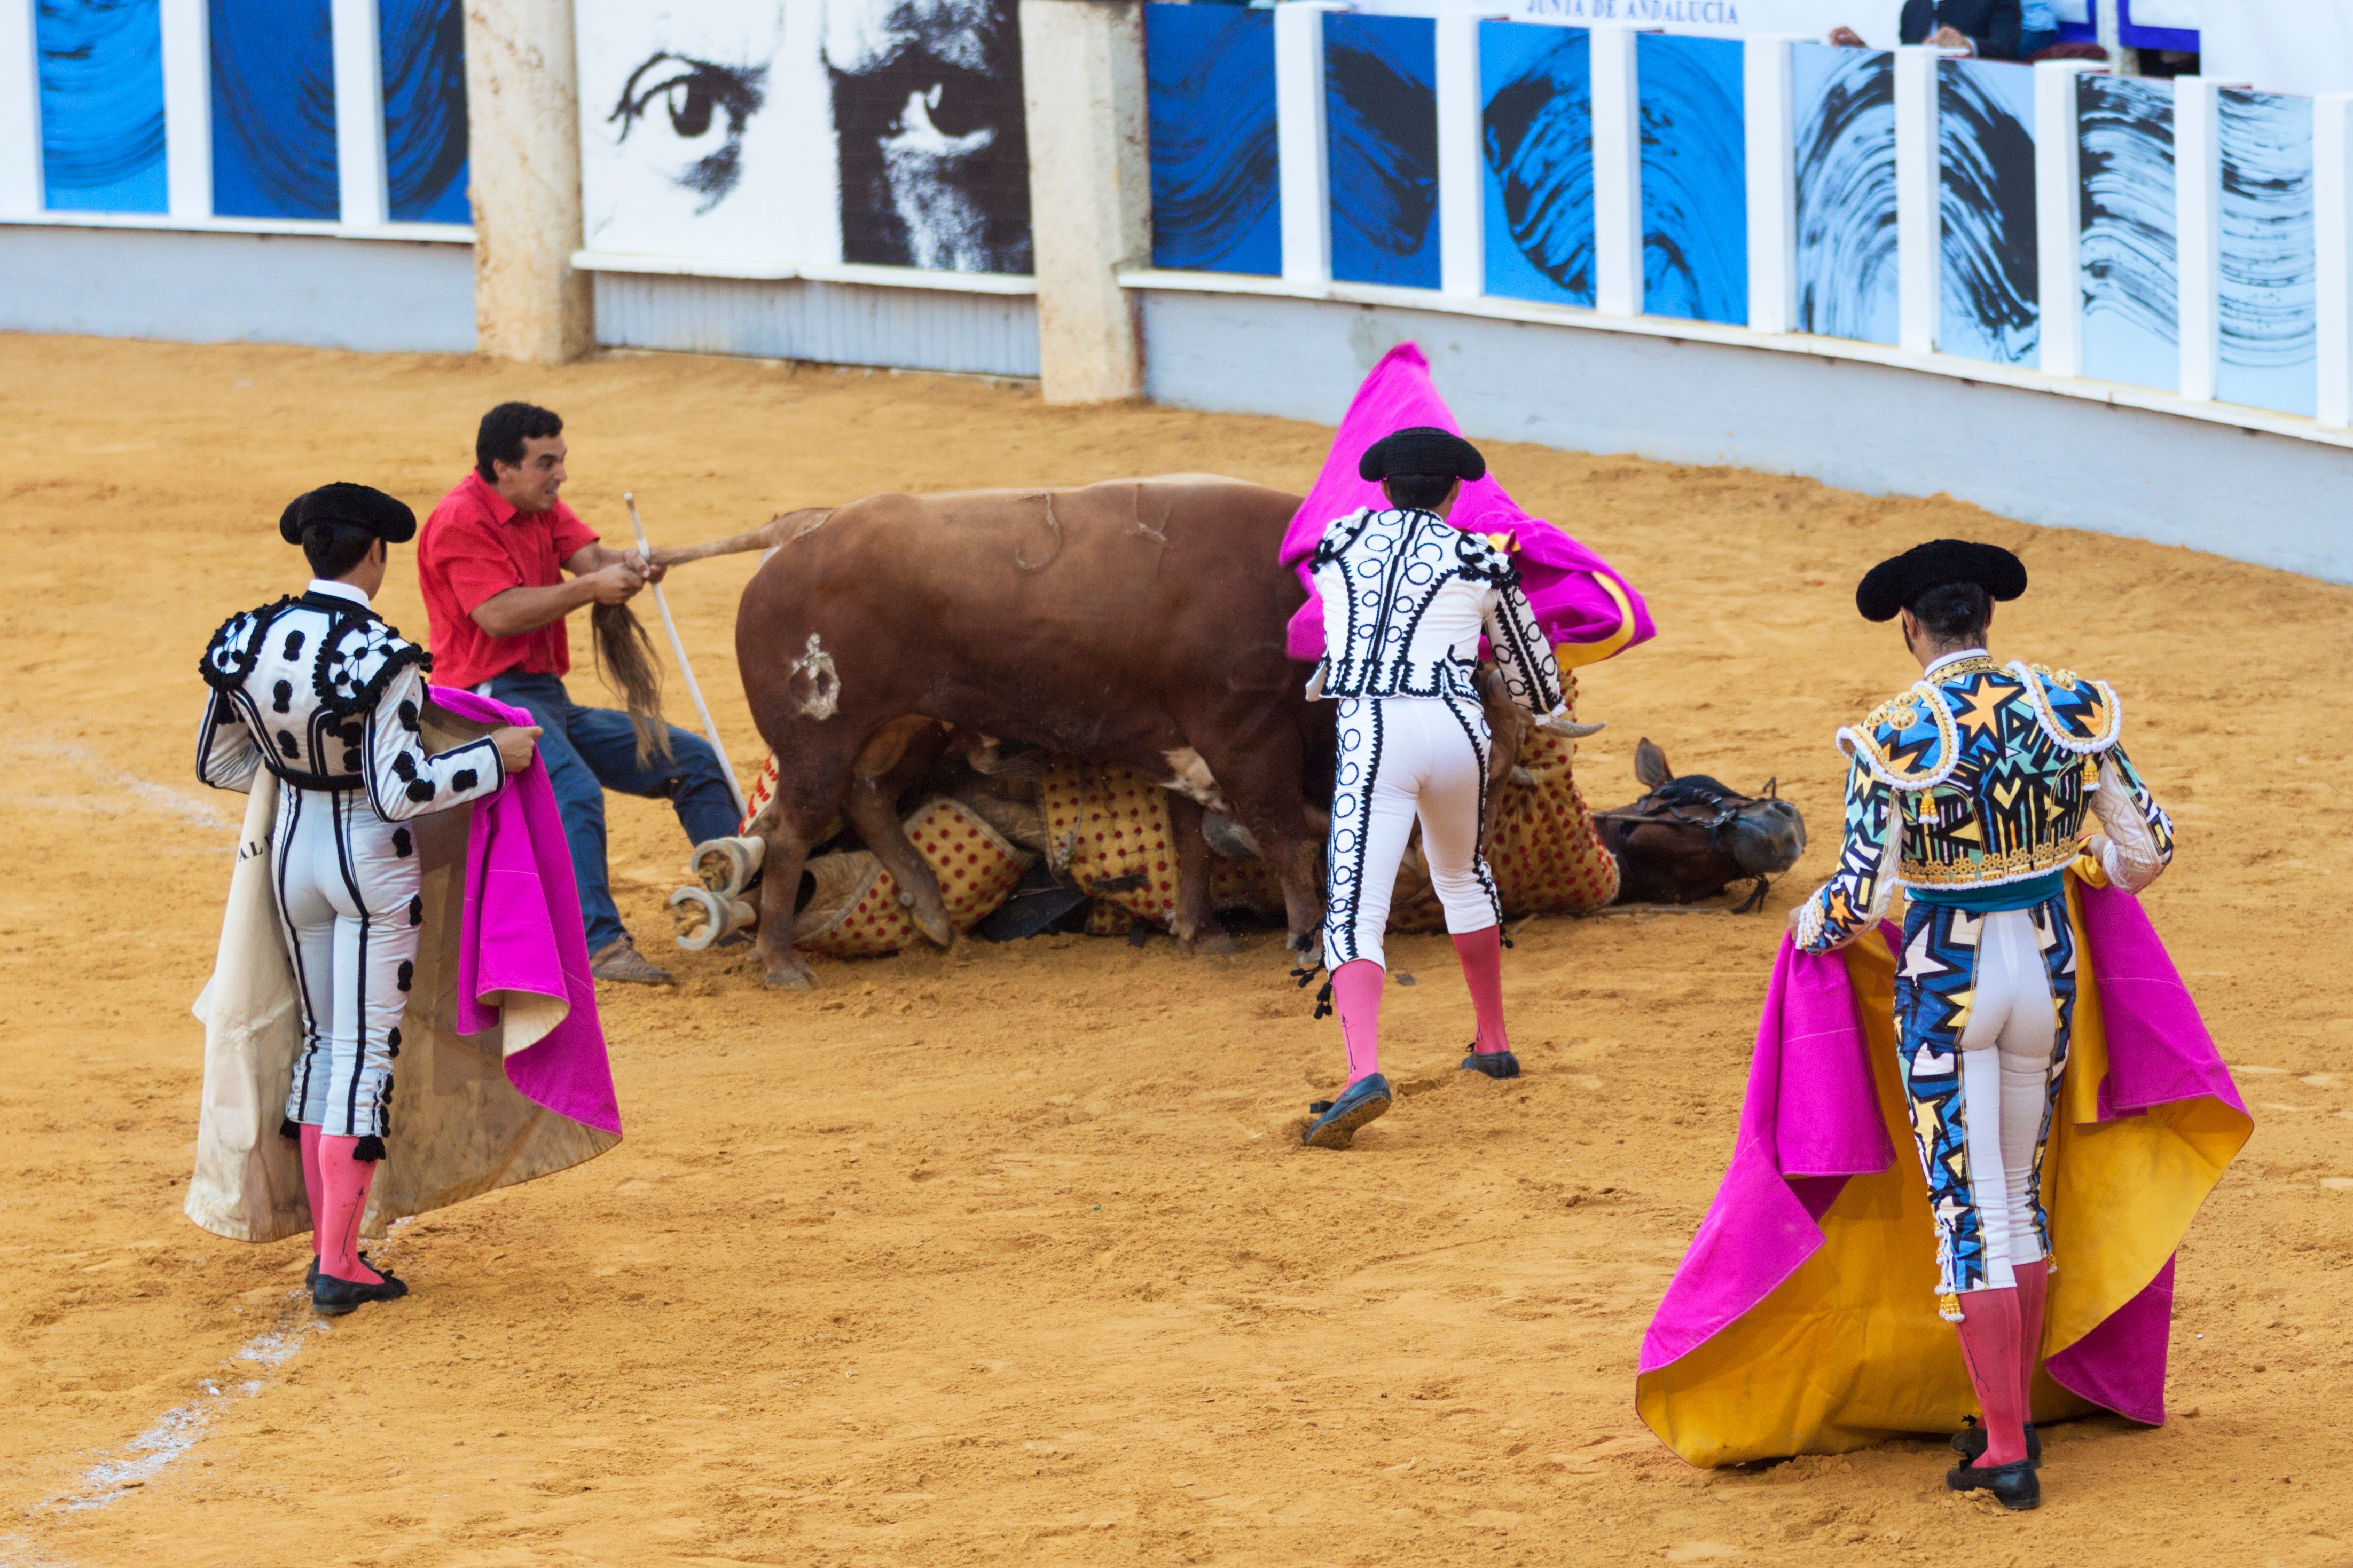
sports, performance, bullring, tradition, bullfighting, fair, western riding, performing arts, matador, animal sports